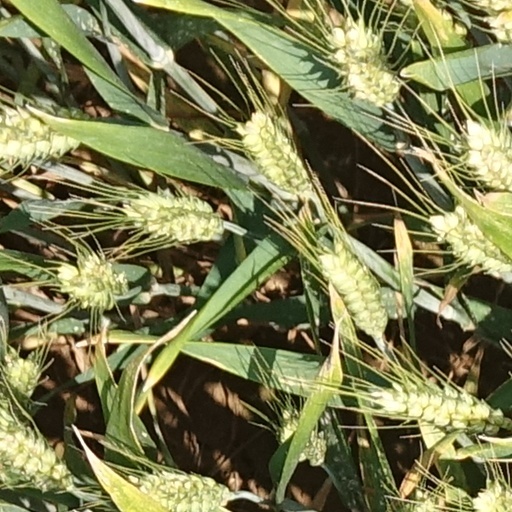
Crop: wheat